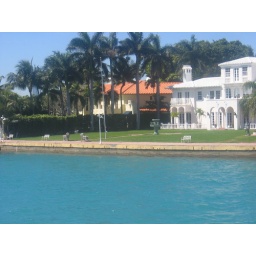
Rosie O's yellow house on Star Island near Miami Beach